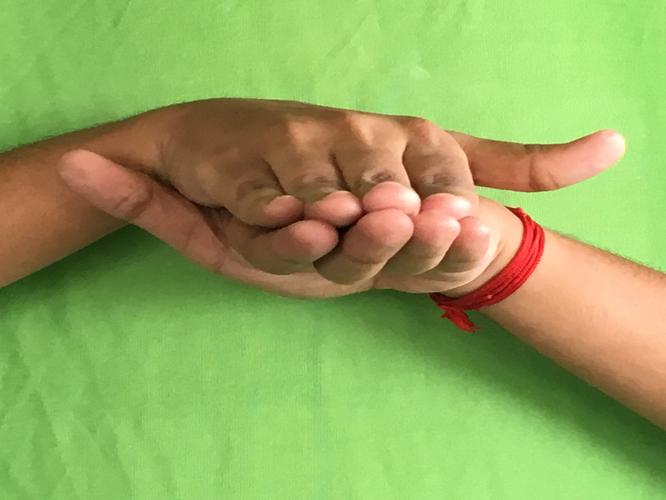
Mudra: Matsya
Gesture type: double_hand